Grace Lee Boggs

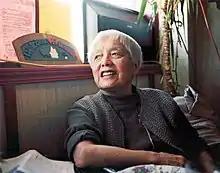
Boggs at her home in Detroit in 2012

Grace Lee Boggs (June 27, 1915 – October 5, 2015) was an American author, social activist, philosopher, and feminist. She is known for her years of political collaboration with C. L. R. James and Raya Dunayevskaya in the 1940s and 1950s. In the 1960s, she and James Boggs, her husband of some forty years, took their own political direction. By 1998, she had written four books, including an autobiography. In 2011, still active at the age of 95, she wrote a fifth book, "The Next American Revolution: Sustainable Activism for the Twenty-First Century", with Scott Kurashige and published by the University of California Press. She is regarded as a key figure in the Asian American, Black Power, and Civil Rights movements.